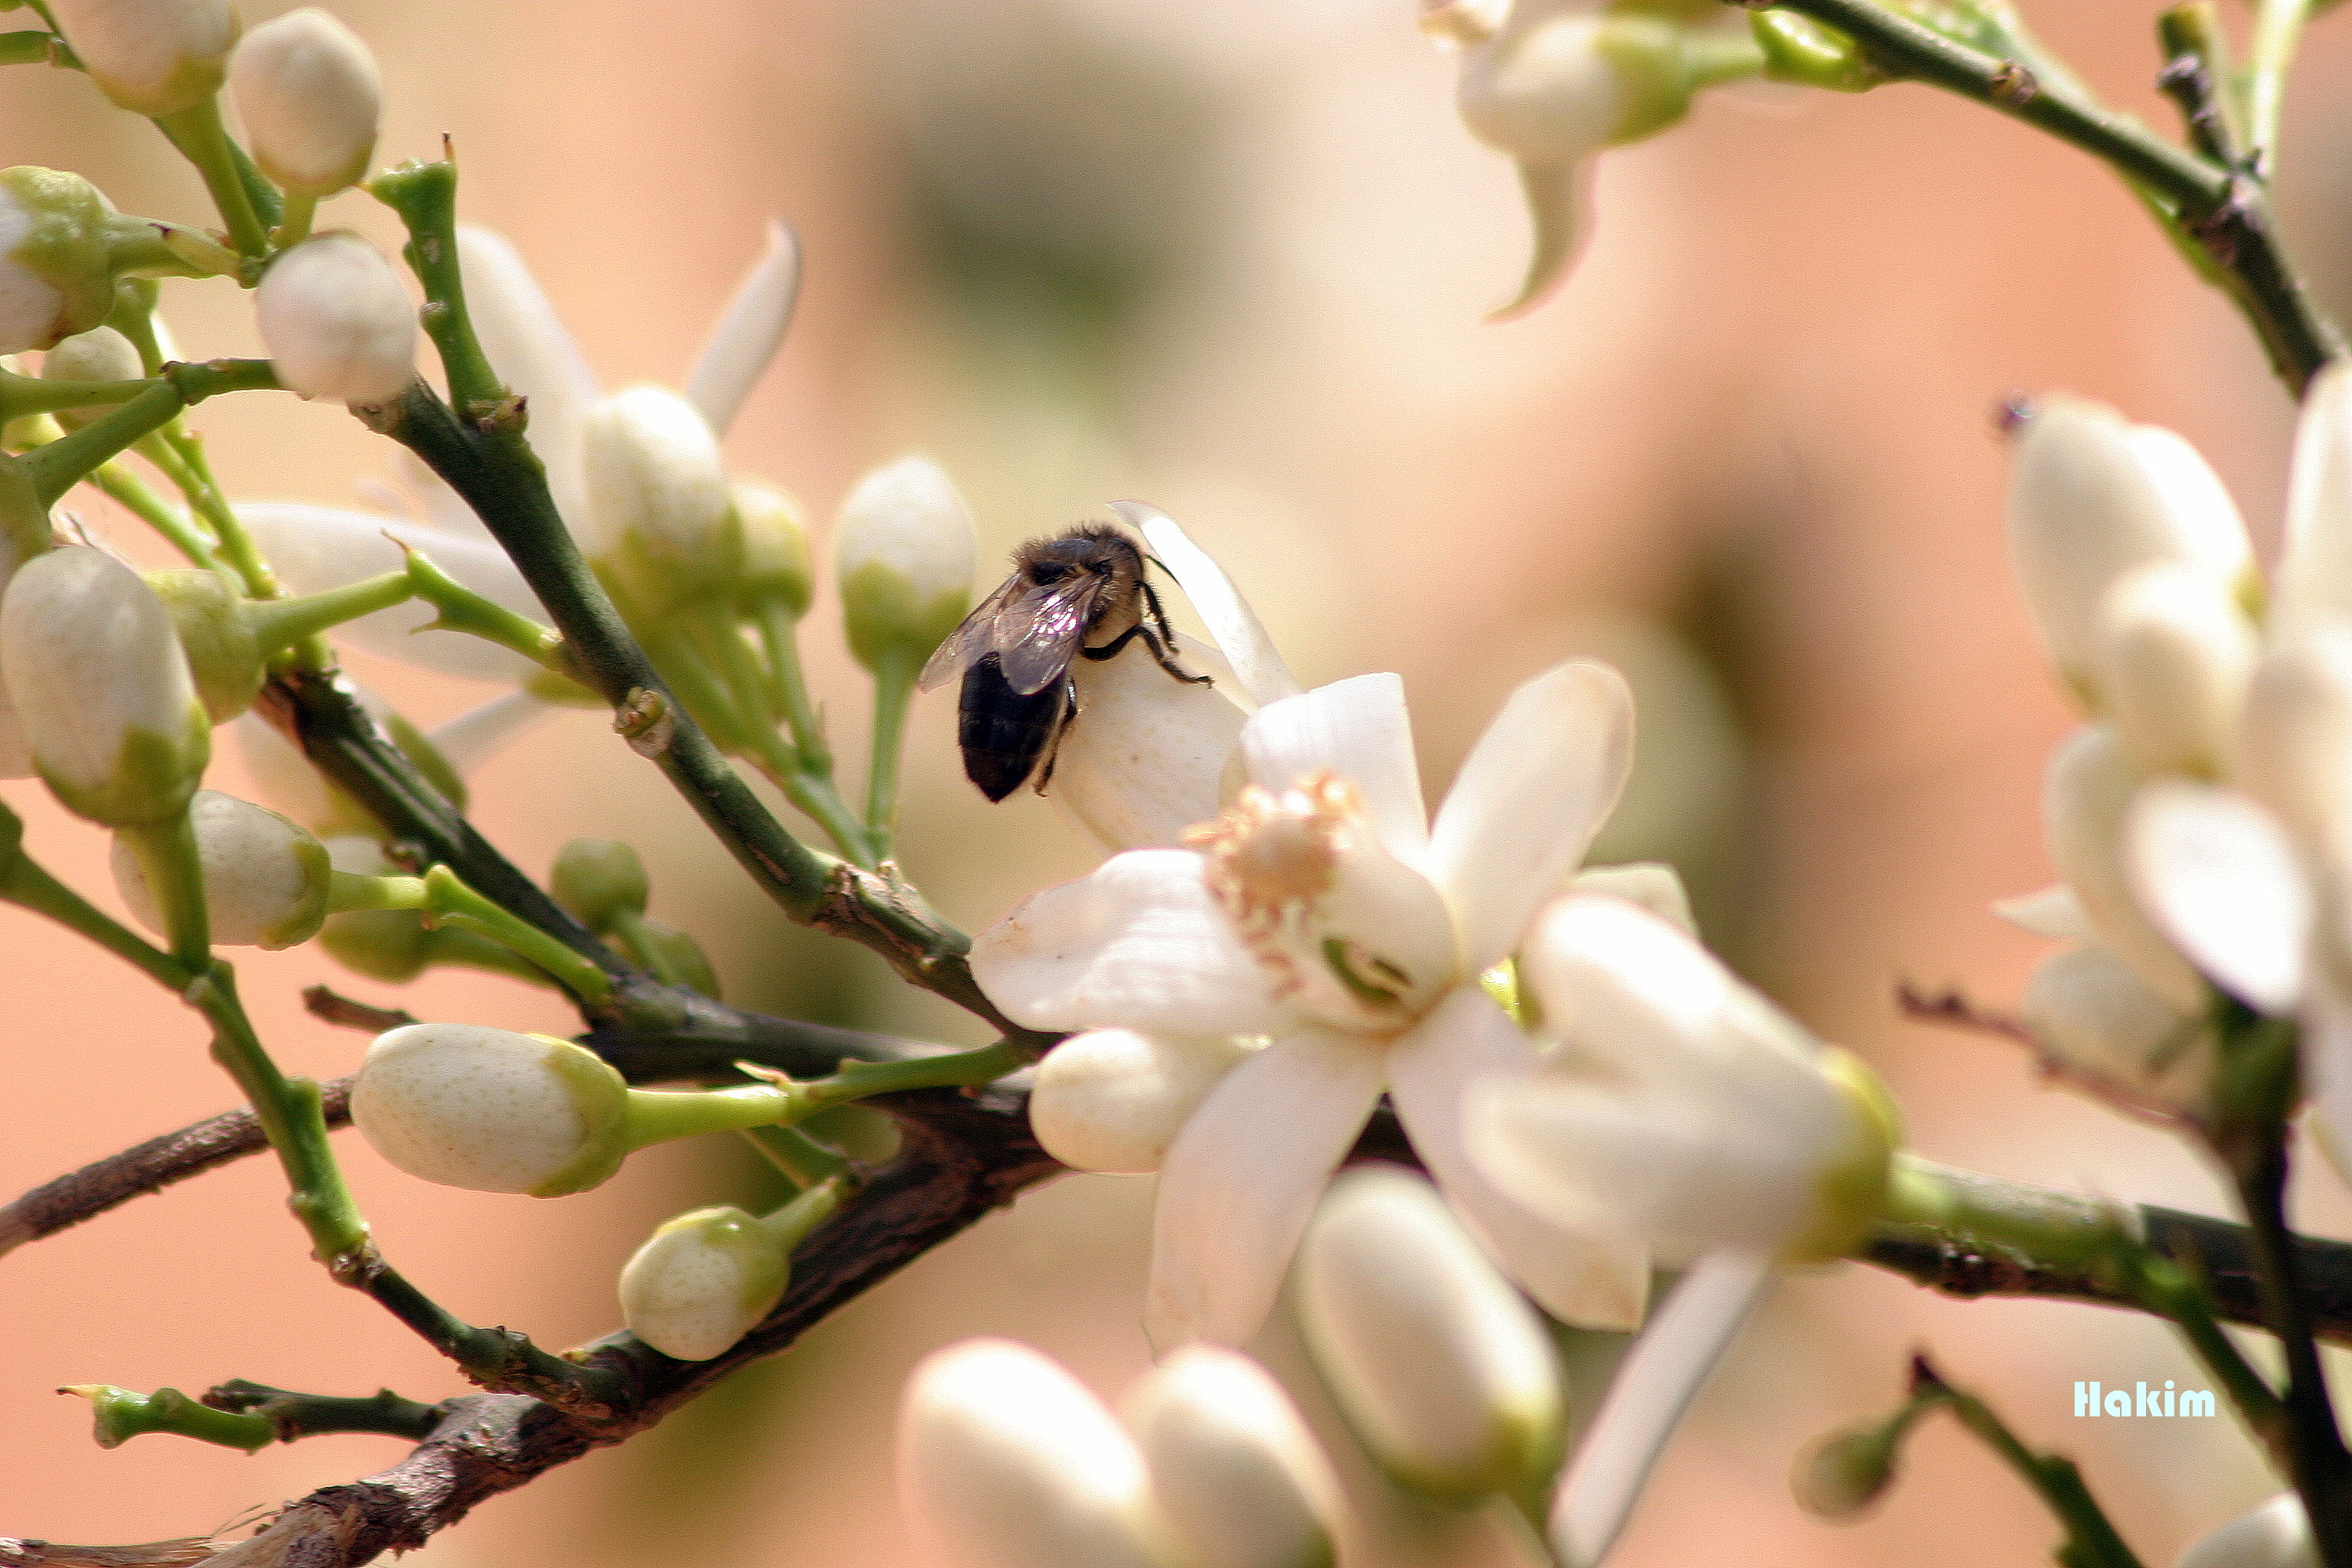
landscape, tree, nature, forest, grass, plant, sky, girl, sun, sunset, meadow, sunlight, flower, photo, summer, vacation, love, brunette, model, green, journey, birch, autumn, bride, flora, smile, flowers, walk, trees, leaves, sunny, girls, dress, happiness, beauty, joy, beautiful, narrative, laugh, mood, living nature, greens, green leaves, shades of green, bee, insect, membrane winged insect, honey bee, blossom, pollinator, nectar, spring, macro photography, pollen, twig, branch, bumblebee